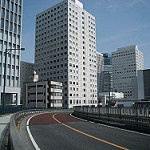
Scene: Outdoor